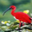
Label: bird